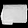
Label: Bag